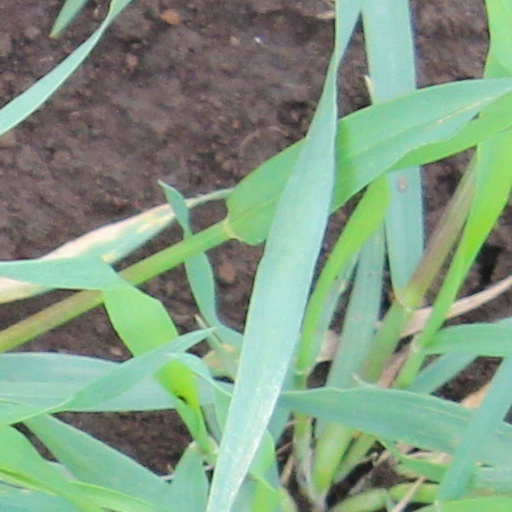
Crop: wheat